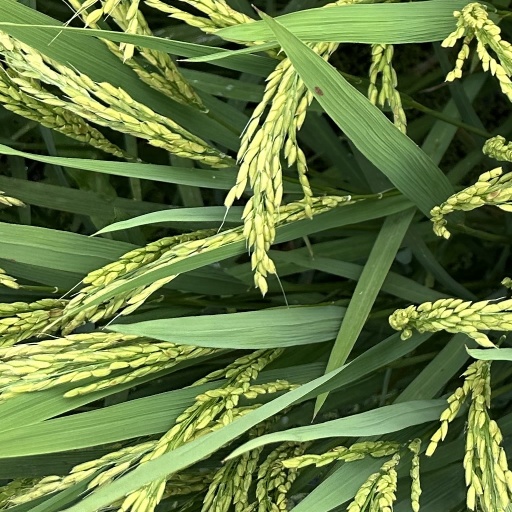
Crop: rice